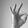
ASL letter: F